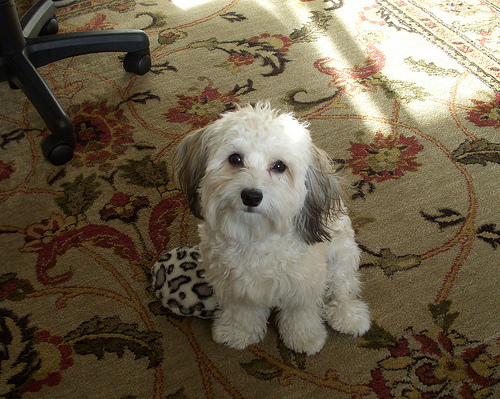
Breed: havanese